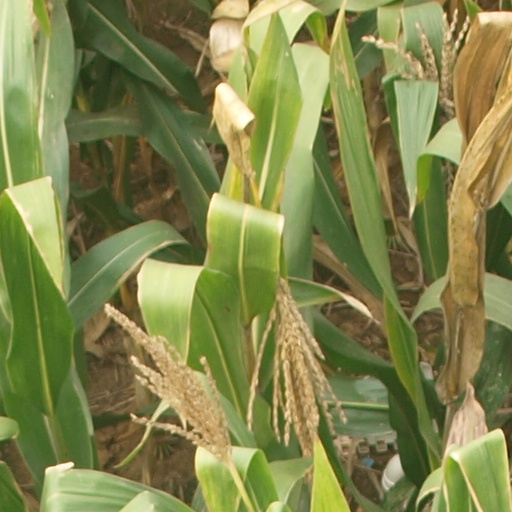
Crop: maize; corn